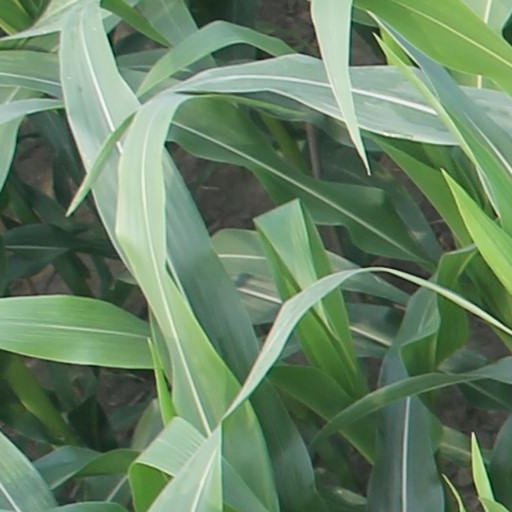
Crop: maize; corn